Jahkara Smith

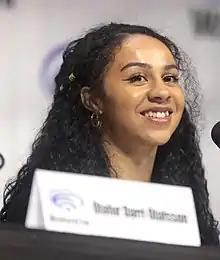
Smith at the 2019 WonderCon

Jahkara Smith (born September 5, 1996) is an American YouTuber and actress. She is best known for the YouTube channel "Sailor J", where she published parody make-up tutorial videos. She came to further recognition for her starring role as Margaret "Maggie" Leigh in the AMC supernatural horror drama series "NOS4A2" (2019–2020). She also appeared in the Hulu horror anthology series "Into the Dark" (2019).